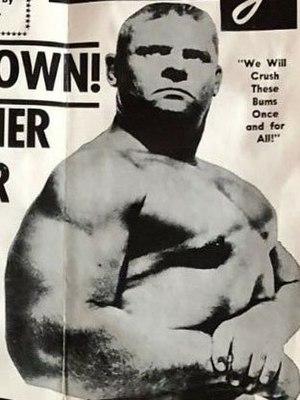
Crusher au recto du Chicago Wrestling Club Newsletter du 2 novembre 1968.